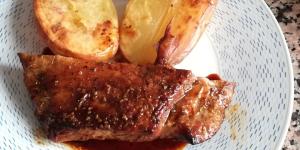
costillar de cerdo al horno